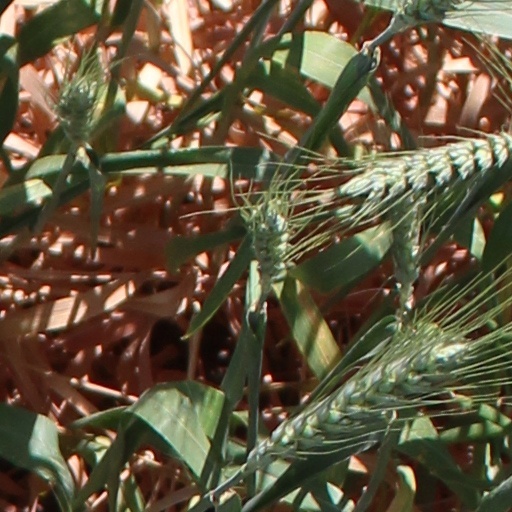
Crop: wheat